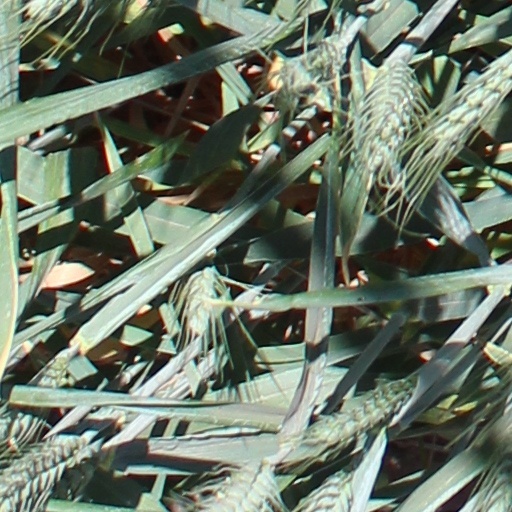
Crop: wheat